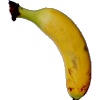
Label: banana_lady_finger